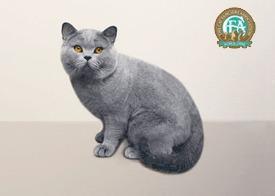
British Shorthair